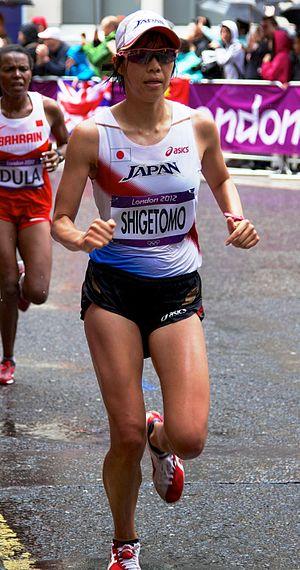
Risa Shigetomo est une coureuse de fond japonaise né le 29 août 1987 à Bizen, dans la préfecture d'Okayama au Japon.